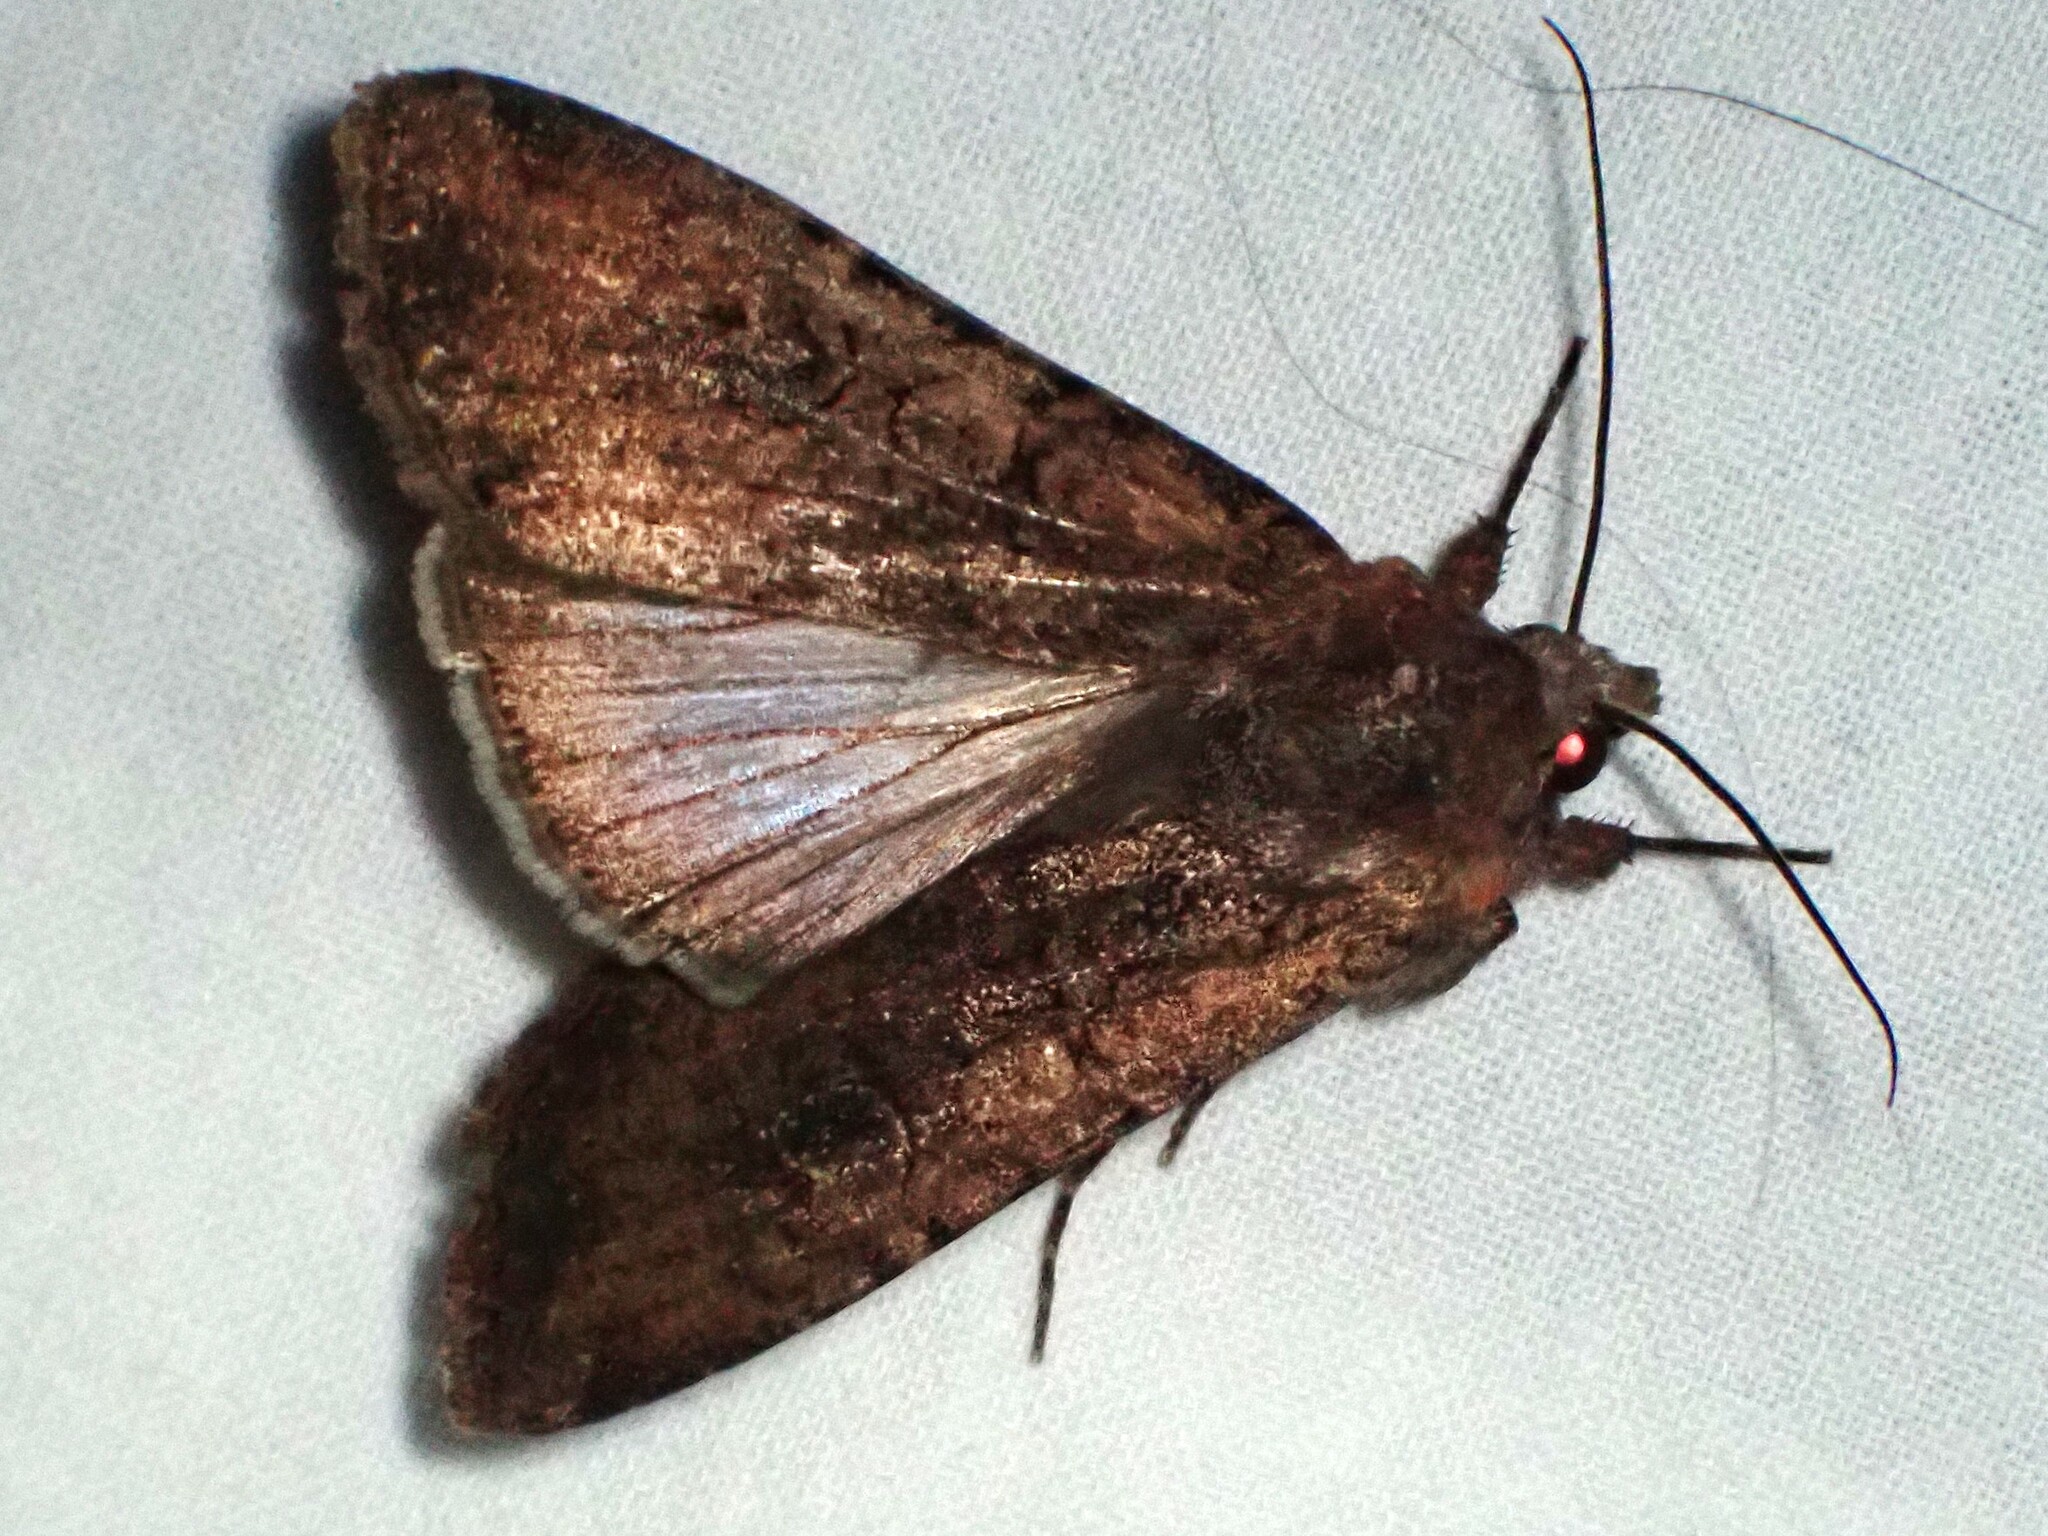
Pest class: cutworms